A. E. Staley

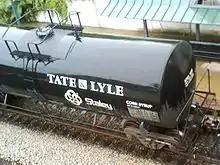
A Tate & Lyle tank car carrying corn syrup

Augustus Eugene "Gene" Staley (25 February 1867 – 26 December 1940) founded a business of repacking and selling cornstarch under his own Cream brand in Baltimore in 1898. On 6 November 1906, he incorporated the business as A. E. Staley Manufacturing Company (A. E. Staley) in order to start his own production of food starch. In 1909, Gene Staley purchased an inoperative cornstarch plant in Decatur, Illinois. He paid $45,000 and spent three years rebuilding and upgrading the plant with capital that he had raised from stockholders. The factory began processing on March 12, 1912.